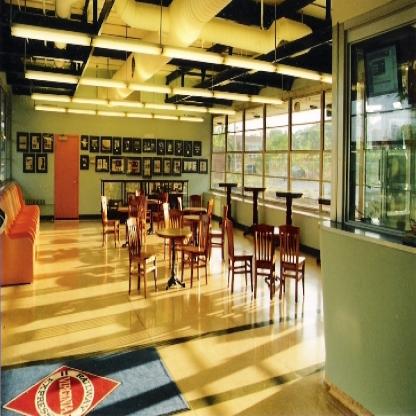
Scene: Indoor